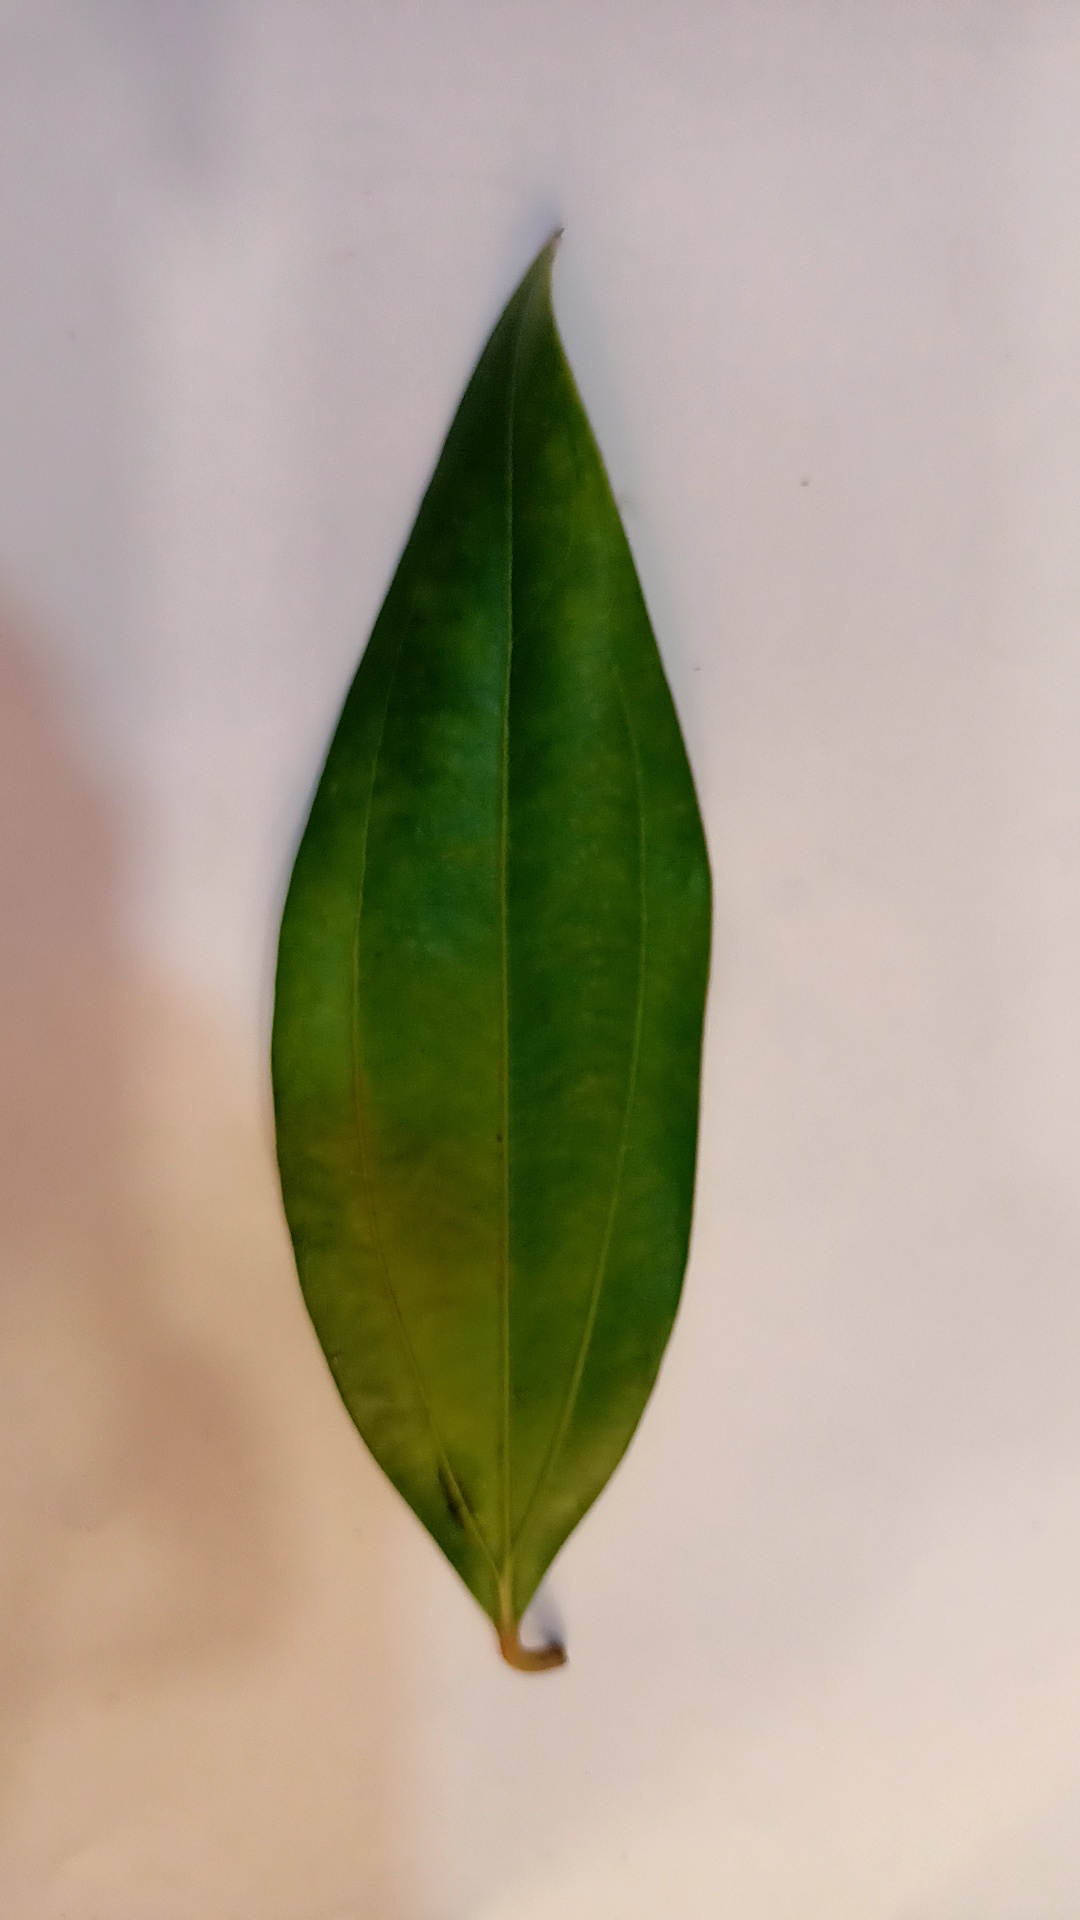
Label: Healthy